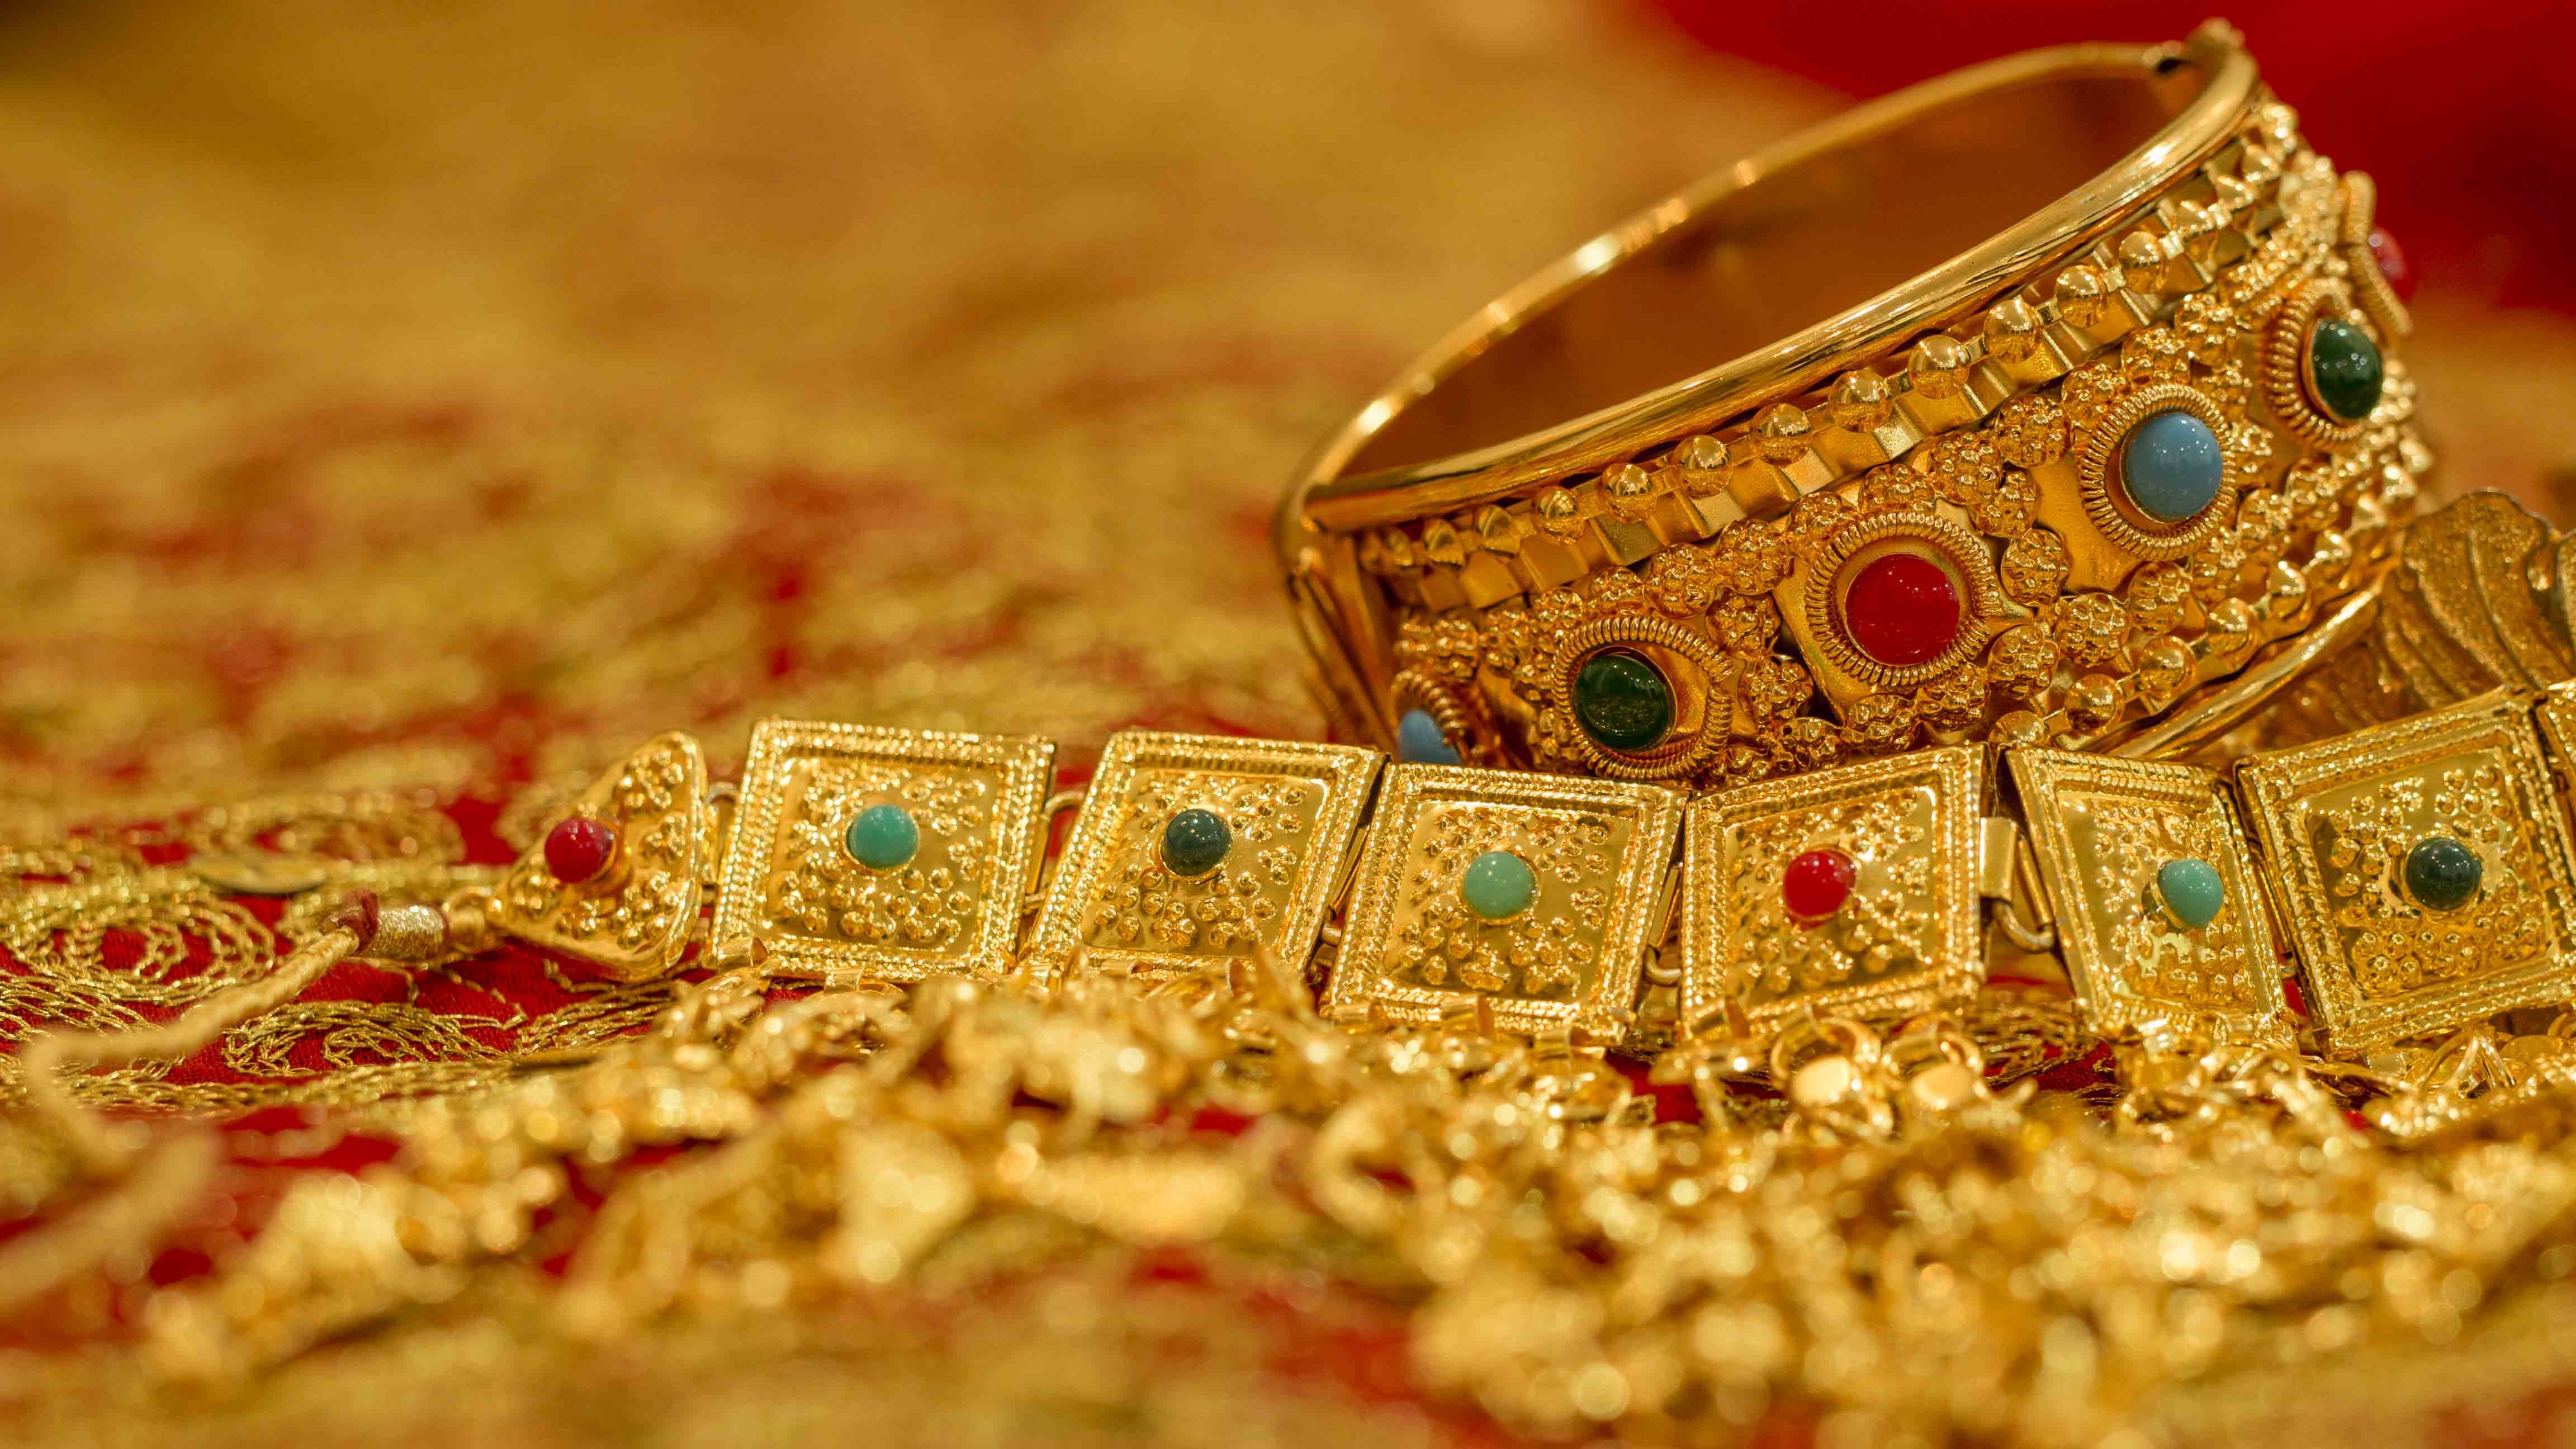
jewelry, bangle, jewellery, gold, wealth, bahrain, worth, fashion accessory, bling bling, bahraini gold